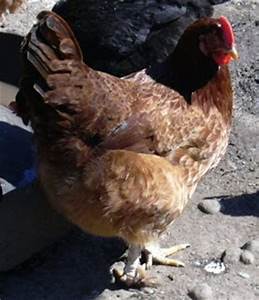
Label: chicken